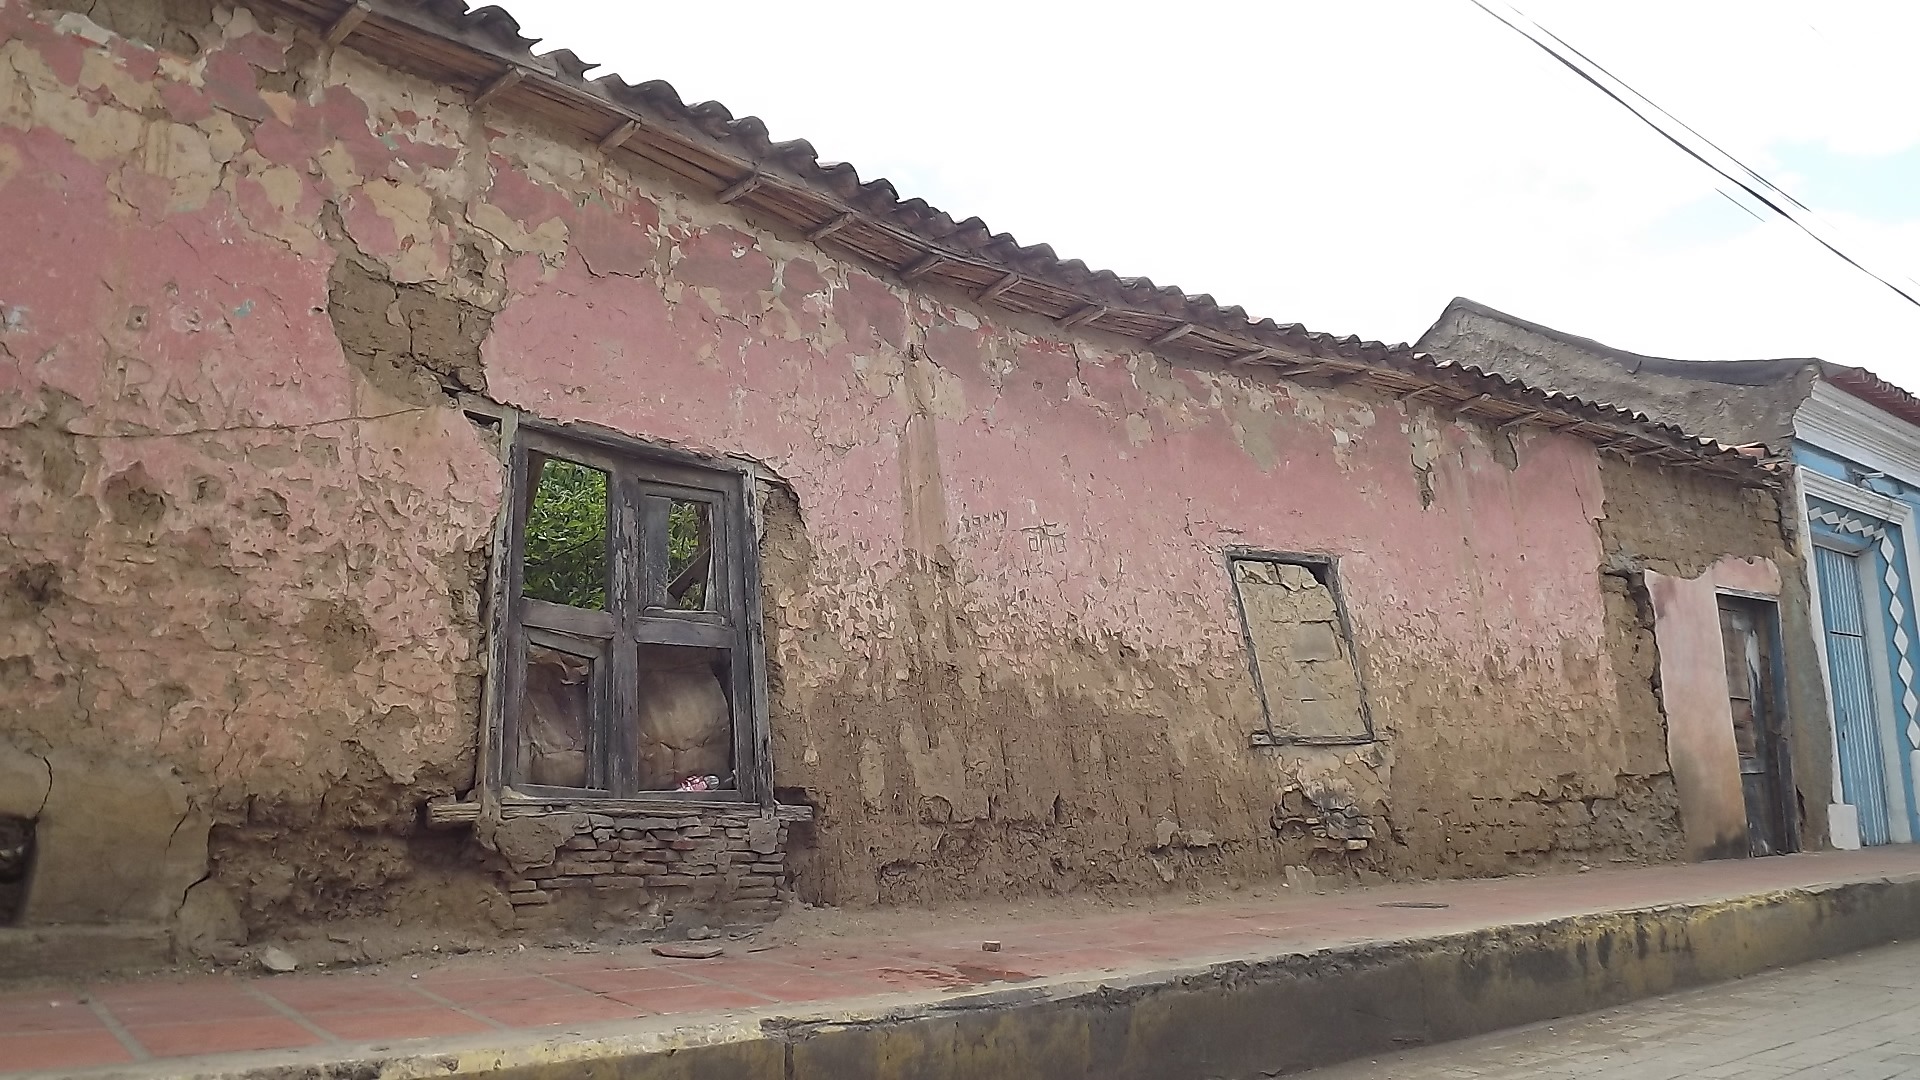
architecture, mansion, house, town, roof, building, old, wall, village, facade, property, old house, art, ruins, texas, ancient history